Marton, Middlesbrough

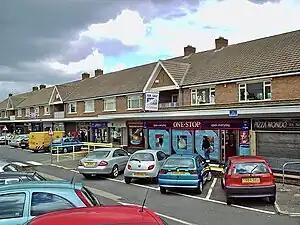
Marton shops

There is no record of the foundation of St Cuthbert's Church, but there is evidence that it dates from the 12th century, in the Norman period. At that time the overlords of Marton were the de Brus family, ancestors of Robert the Bruce of Scotland. They had founded Gisborough Priory in 1119, and succeeding generations of the family bestowed gifts of land and property on this and other religious houses in the area. The church at Marton was one of those gifts to Guisborough, given before 1187.